Fool Coverage

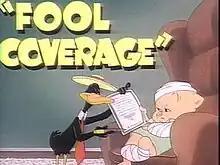
Title card

Fool Coverage is a 1952 Warner Bros. "Looney Tunes" cartoon directed by Robert McKimson. The cartoon was released on December 13, 1952, and stars Daffy Duck and Porky Pig.